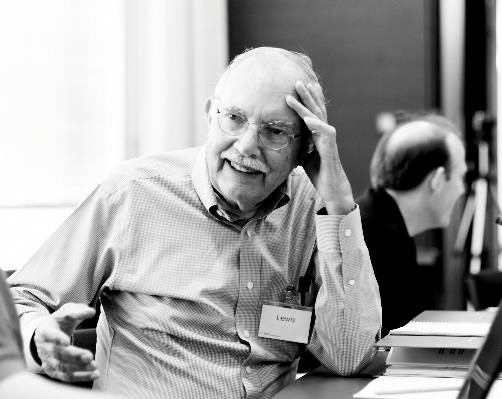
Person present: Yes